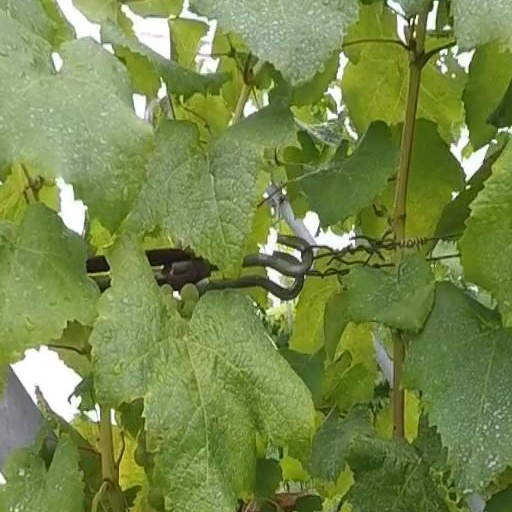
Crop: grape